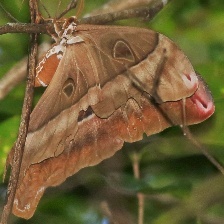
Species: HERCULES MOTH